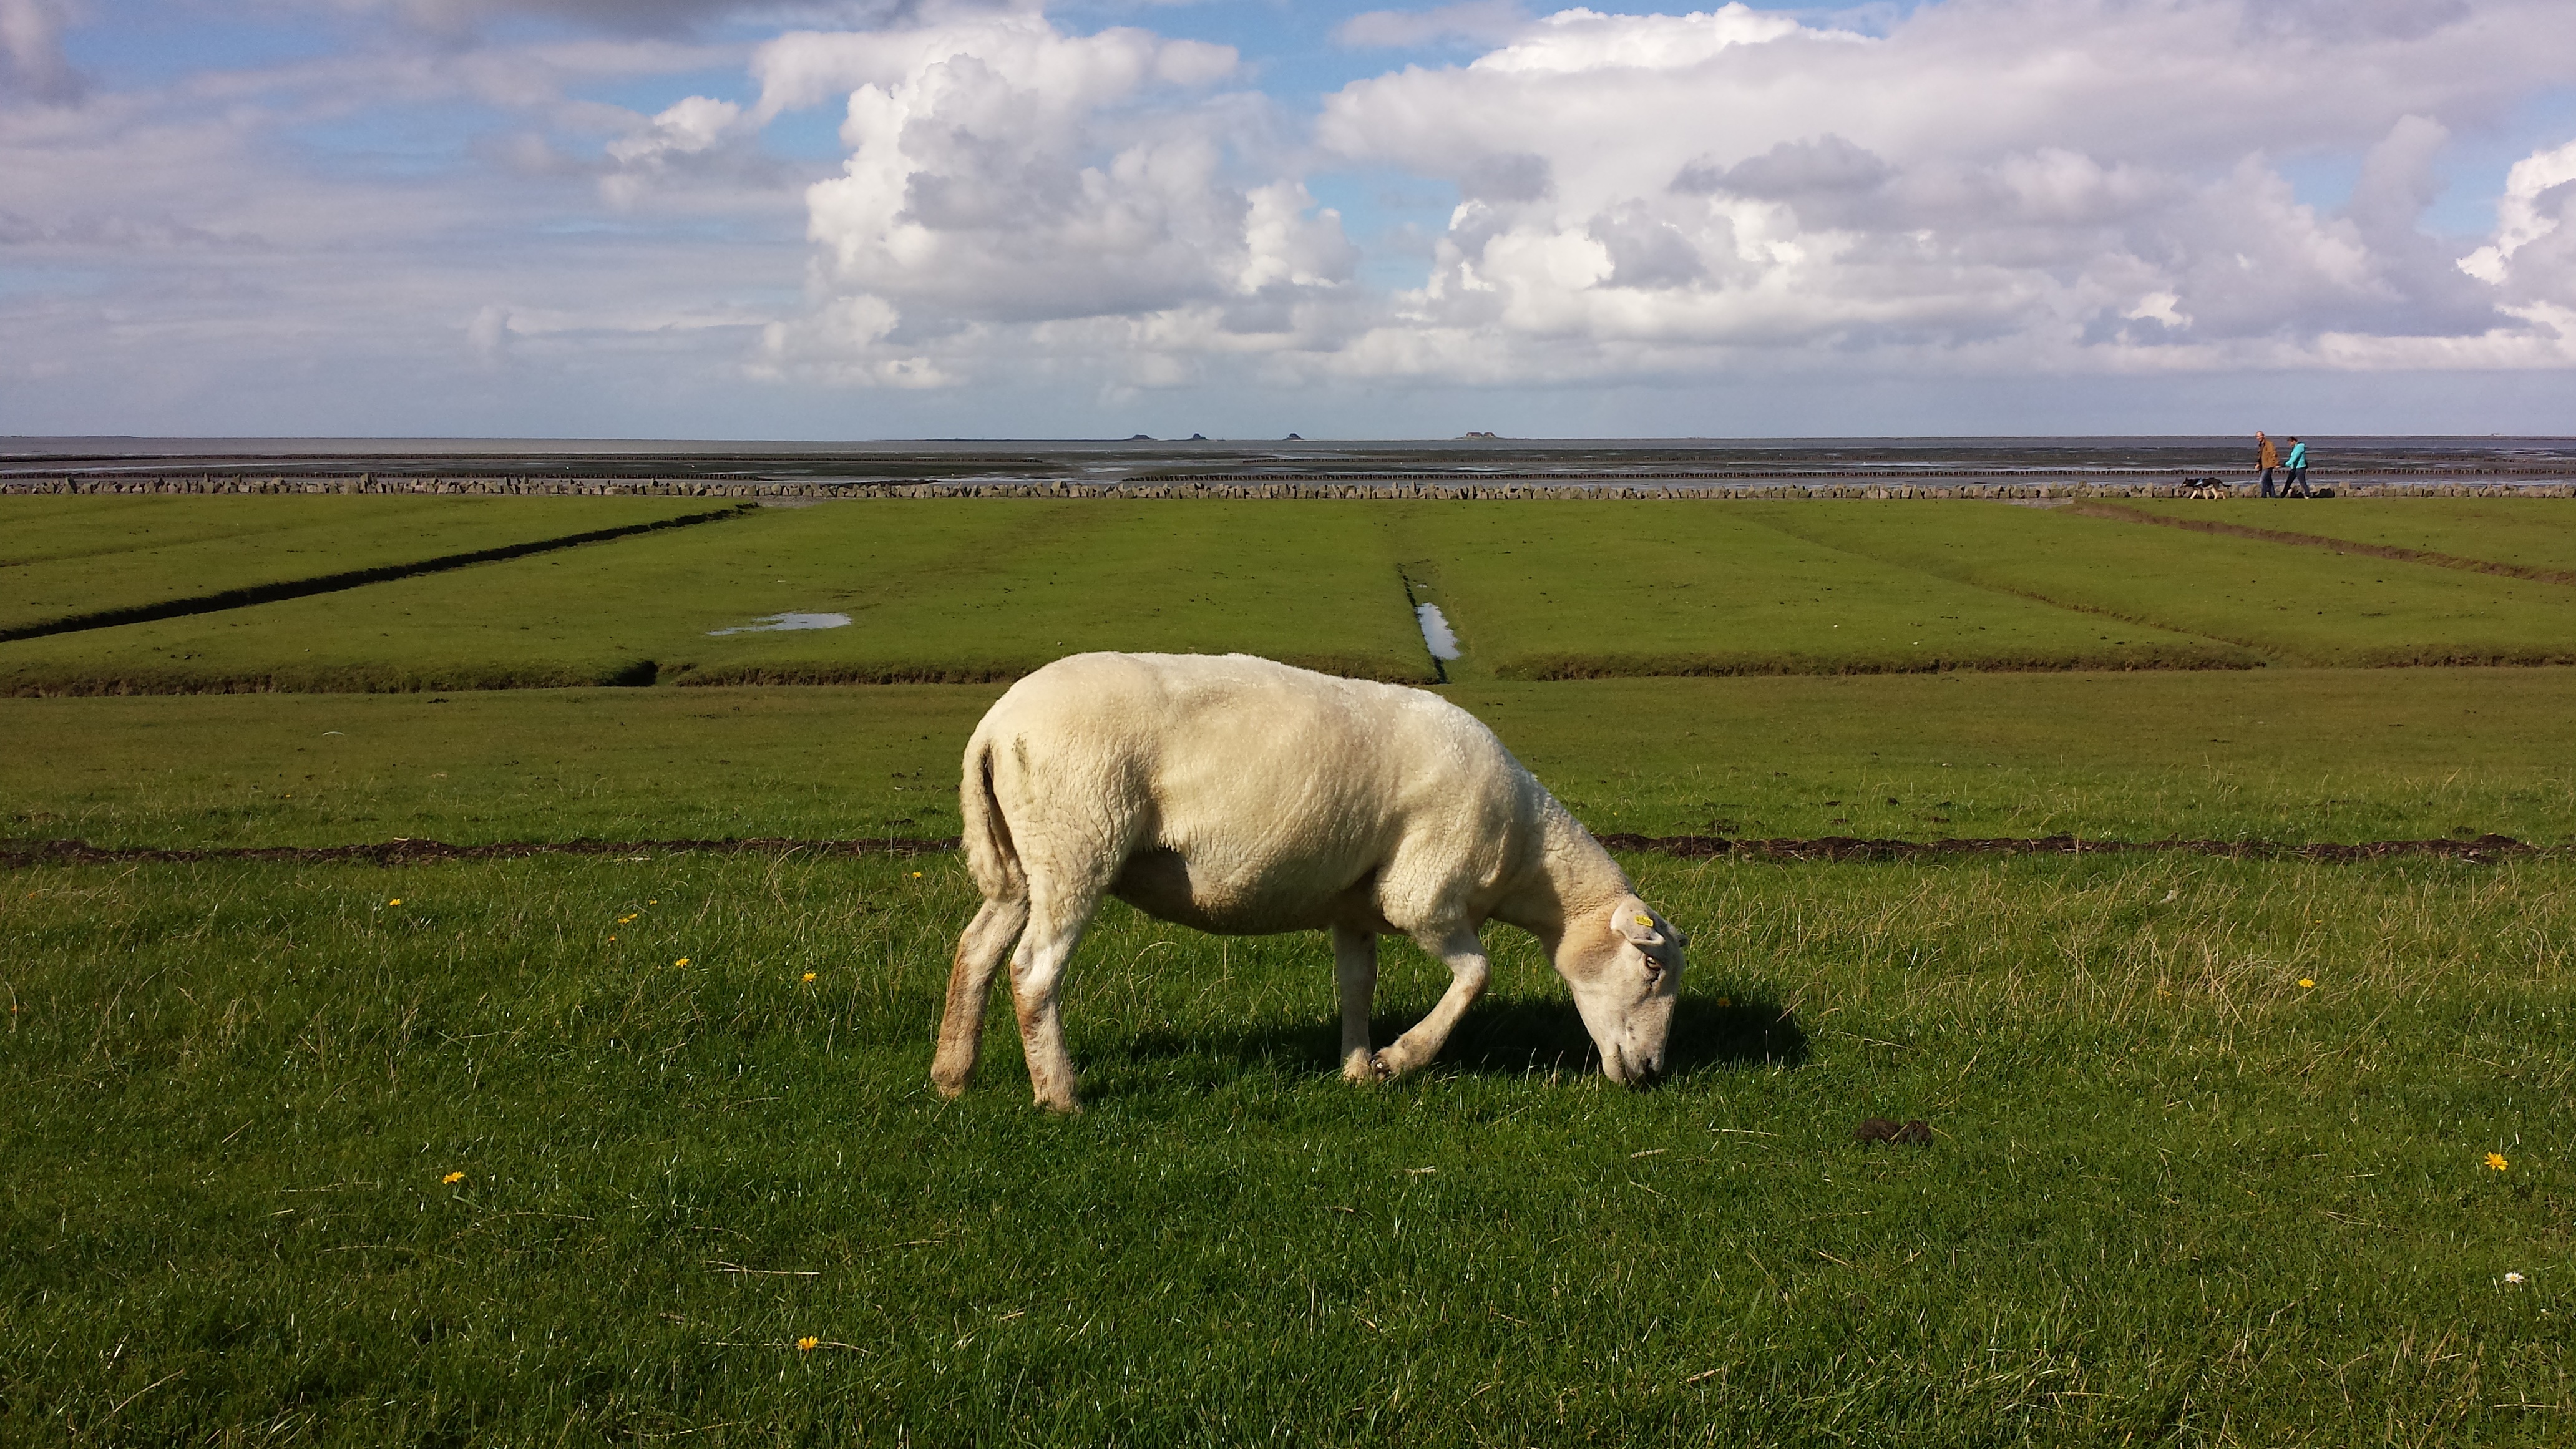
landscape, grass, field, farm, meadow, prairie, herd, pasture, grazing, horse, sheep, mammal, agriculture, plain, grassland, animals, mare, habitat, north sea, steppe, rural area, nordfriesland, dike, deichschaf, natural environment, grass family, horse like mammal